Ban on caffeinated alcoholic drinks in the United States

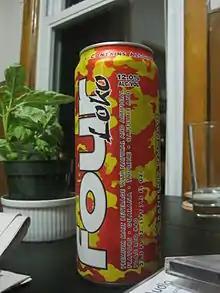
Four Loko beverage, a common caffeinated alcoholic beverage

On November 17, 2010, the United States FDA introduced a ban on caffeinated alcoholic drinks, preventing the marketing and distribution of any prepackaged caffeinated alcoholic drink.